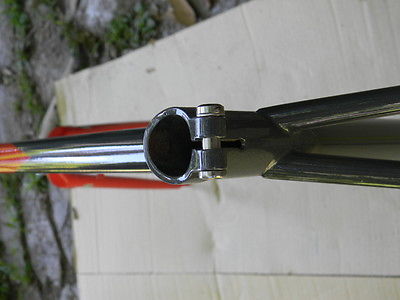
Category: bicycle